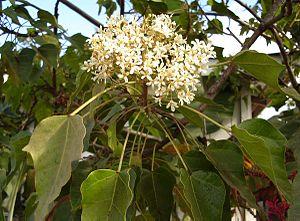
Aleurites moluccana est une espèce d'arbre tropicale de la famille des Euphorbiaceae originaire de différentes zones du Pacifique. Elle est parfois appelée « noyer des Moluques », « noyer de bancoule », « bancoule » ou « bancoulier ». À Tahiti, on l'appelle Ti'a'iri, Tutui, Tutui ma'ohi ou Tuitui.
Aleurites est un genre d'arbres de la famille des Euphorbiaceae. Ses espèces sont originaires des régions tropicales d'Asie et d'Amérique du Sud.